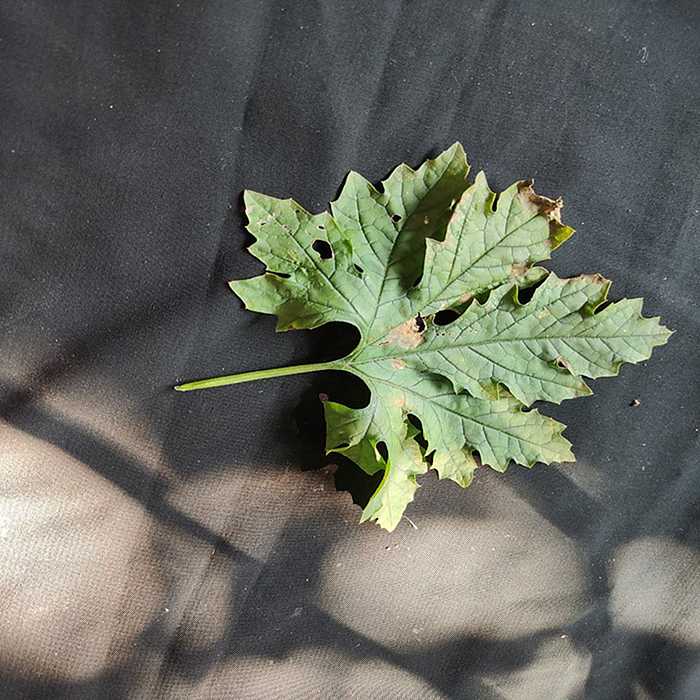
Plant: Bitter Gourd
Label: Downey mildew